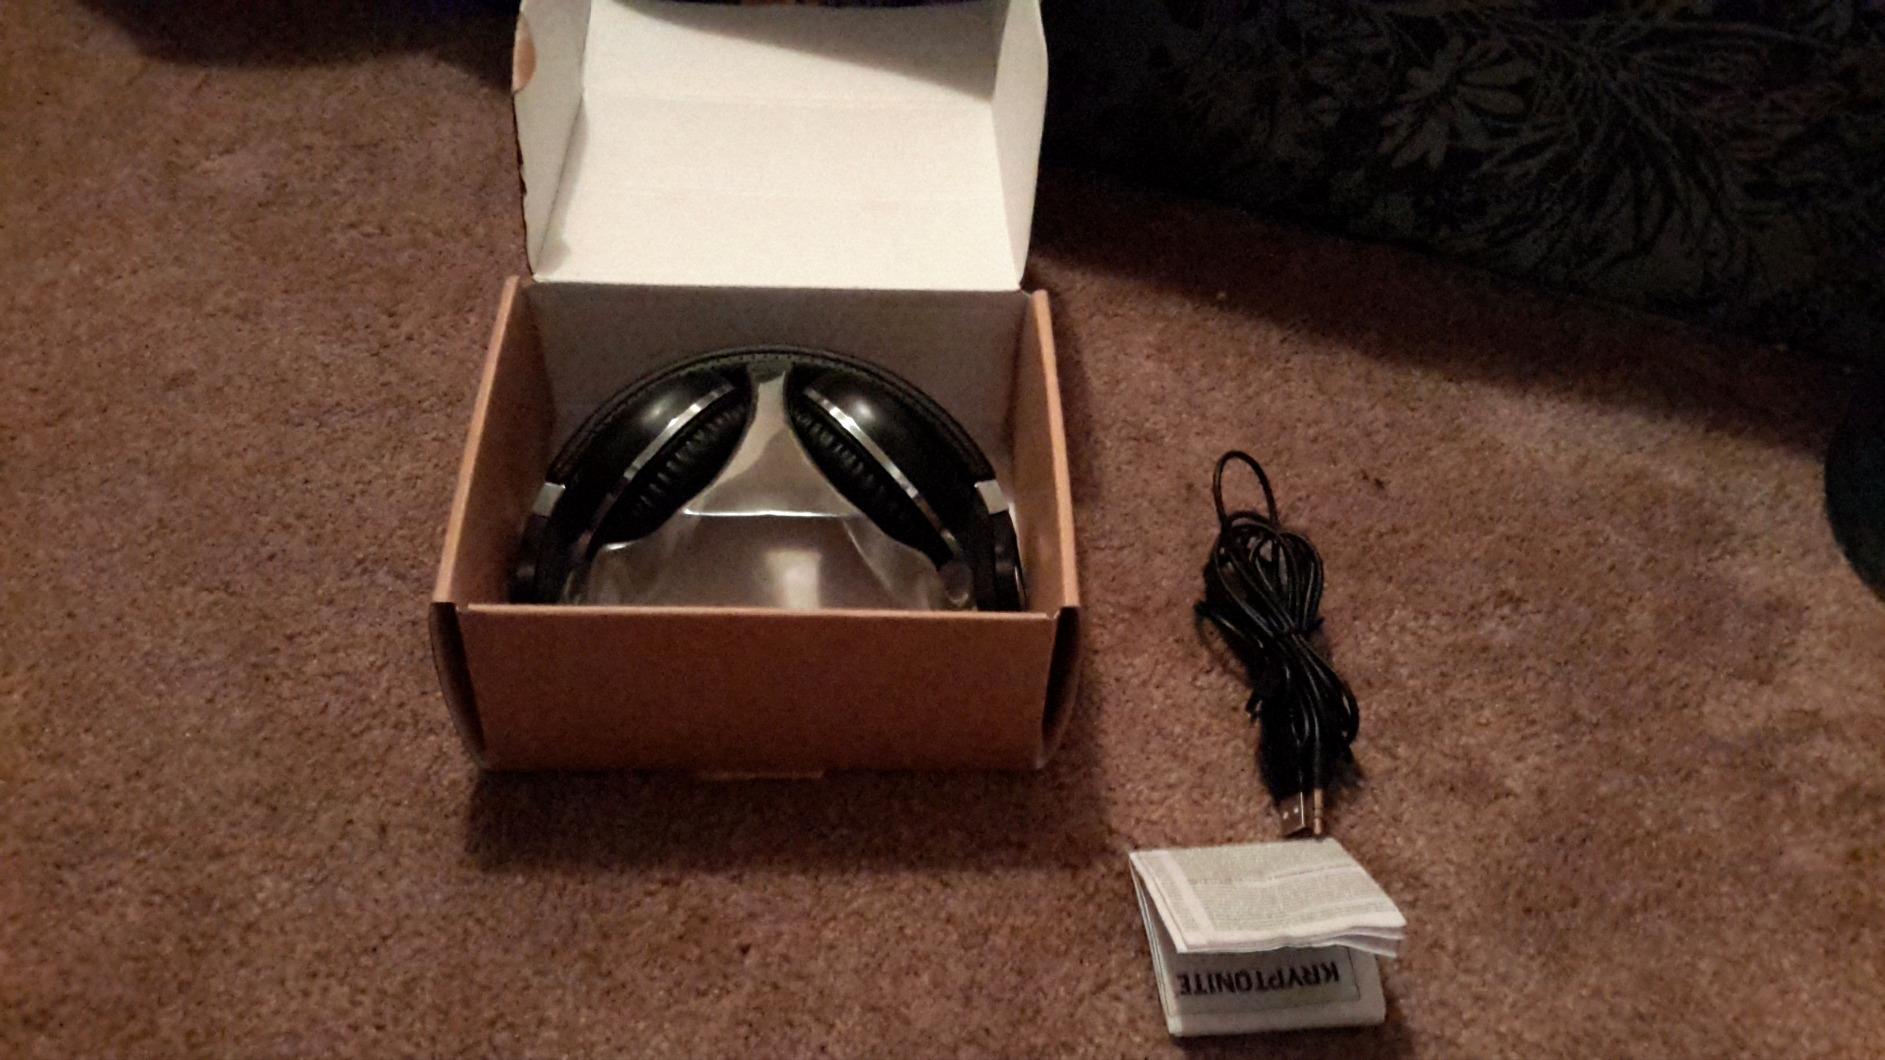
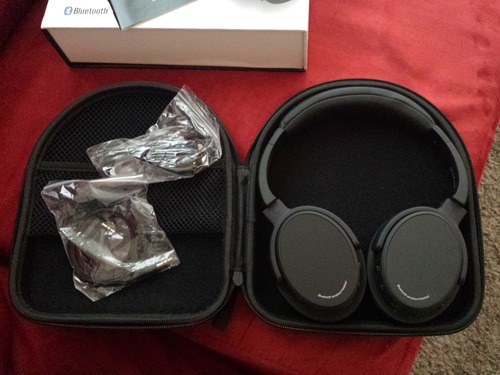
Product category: headphones
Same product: no